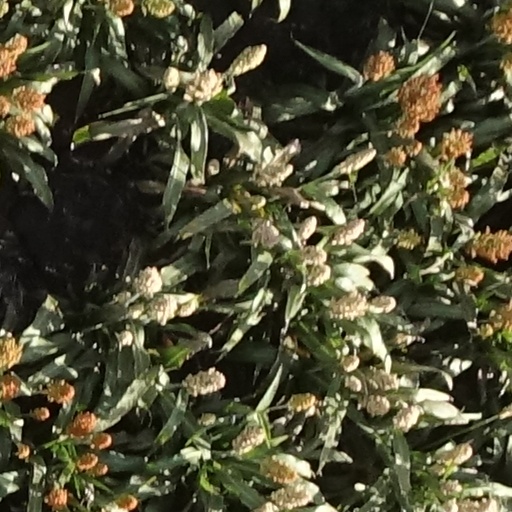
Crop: sorghum